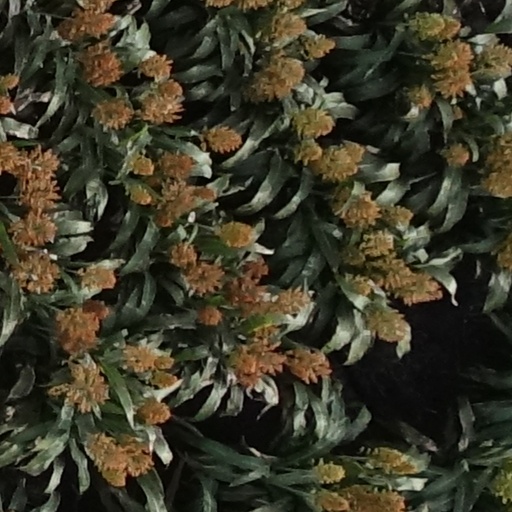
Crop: sorghum